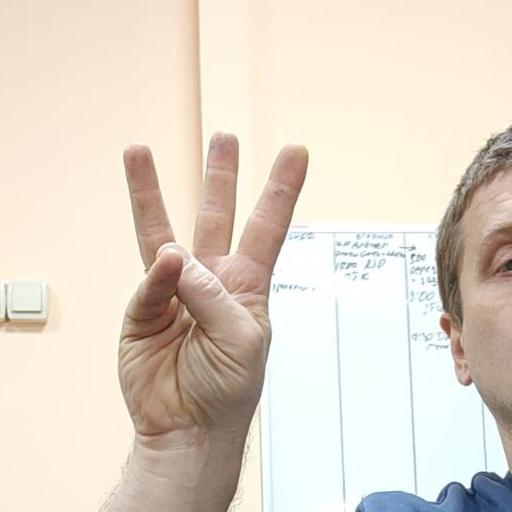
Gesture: three